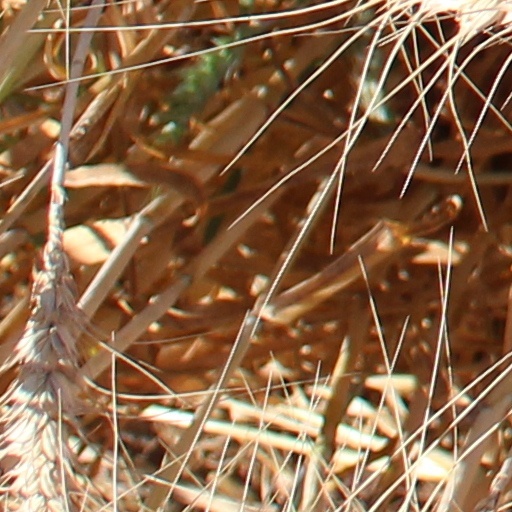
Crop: wheat